Thomas Gage (priest)

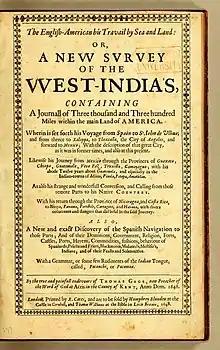
Title page, "The English-American his travail by sea and land: or, A new survey of the West-Indies", London 1648

Thomas Gage (c. 1603 – 1656) was an English Dominican friar, best known for his travel writing on New Spain and Central America during a sojourn there of over a decade. He closely observes colonial society and culture. On his return to England in 1637 he converted to Anglicanism.